The Plaything of Broadway

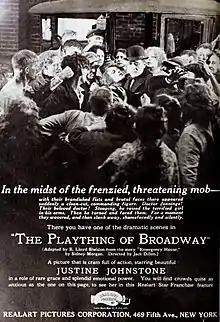
Advertisement

The Plaything of Broadway is a 1921 American drama film directed by John Francis Dillon and written by E. Lloyd Sheldon. The film stars Justine Johnstone, Crauford Kent, Macey Harlam, Edwards Davis, George Cowl, and Lucy Parker. The film was released in February 1921, by Realart Pictures Corporation.